Aqualate Mere

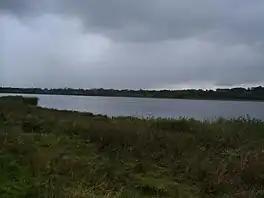
(2004)

Aqualate Mere, in Staffordshire, is the largest natural lake in the English Midlands and is managed as a national nature reserve (NNR) by Natural England.